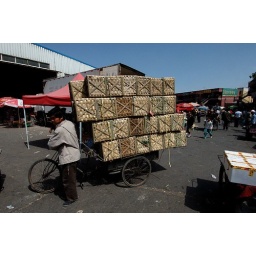
A vendor leaving a fruit wholesale market with a load of goods to sell in the city.